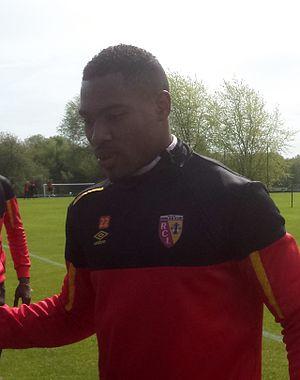
Loïck Landre lors d'un entraînement public du Racing Club de Lens, le 8 mai 2015, sur le terrain San Siro du Centre technique et sportif de La Gaillette.
Loïck Landre, né le 5 mai 1992 à Aubervilliers, est un footballeur français qui évolue au poste de défenseur au Nîmes Olympique.